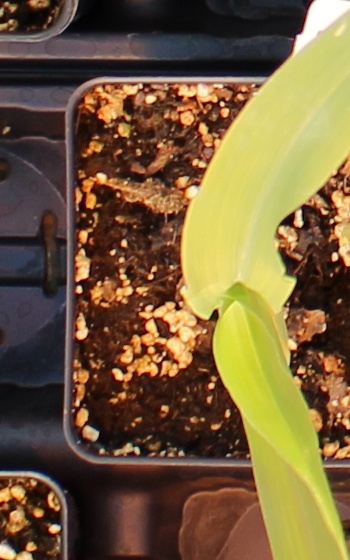
Label: Corn